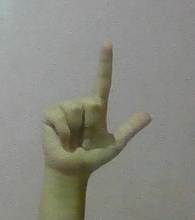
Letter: laam